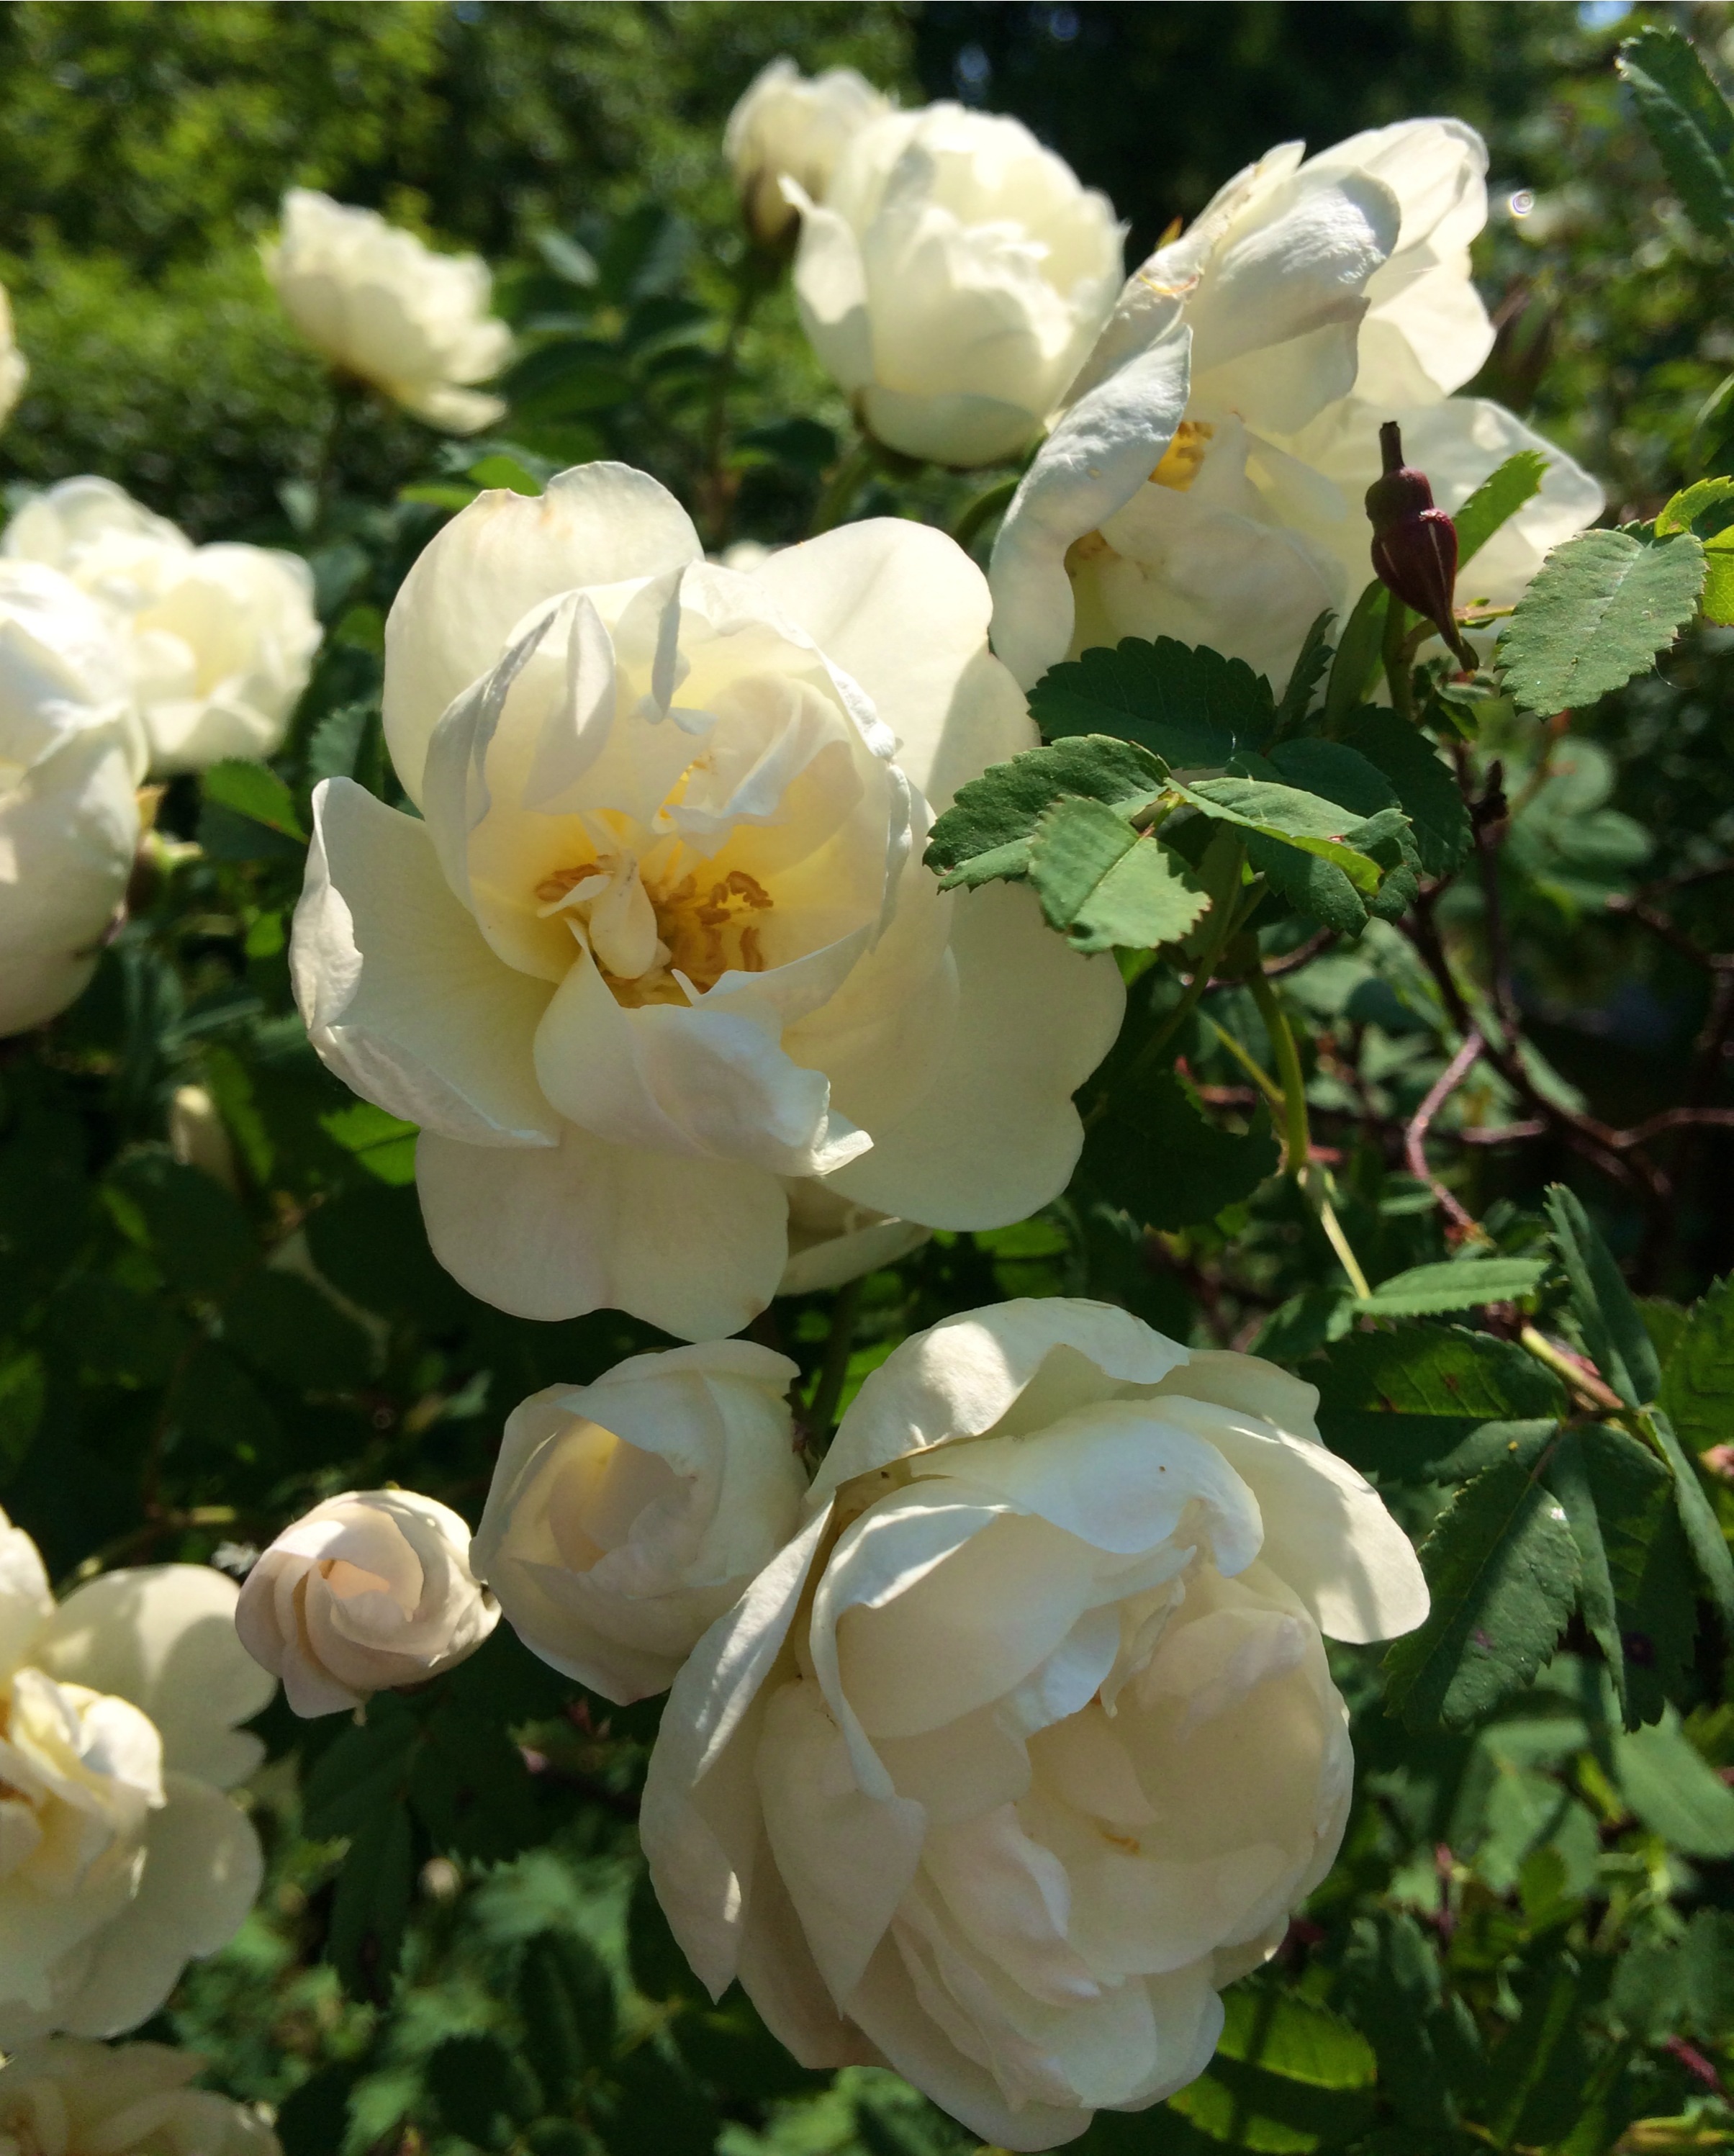
blossom, plant, white, flower, petal, rose, botany, garden, flora, flowers, roses, ros, floribunda, white rose, flowering plant, garden roses, rose family, burnet rose, land plant, rose order